Jungle Patrol (1948 film)

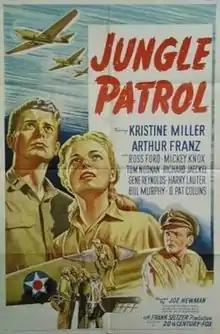
Theatrical release poster

Jungle Patrol (aka West of Tomorrow) is a 1948 American drama film directed by Joseph M. Newman and written by Francis Swann and Robertson White. The film stars Kristine Miller, Arthur Franz, Ross Ford, Tommy Noonan, Gene Reynolds and Richard Jaeckel. The film was released on September 24, 1948, by 20th Century Fox. "Jungle Patrol" was set in World War II and was based on William Bowers' play "West of Tomorrow".